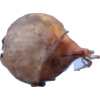
Label: onion